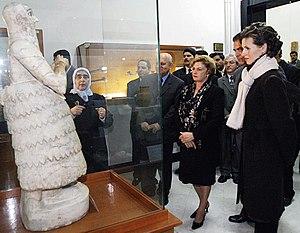
Asma el-Assad, née Asma Fawaz Akhras le 11 août 1975 à Londres, est une femme d'affaires de nationalité syrienne et britannique. Elle est la Première dame de Syrie depuis 2000, en tant qu'épouse du président de la République Bachar el-Assad.